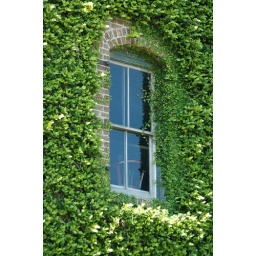
2nd floor window of a building near the Strand